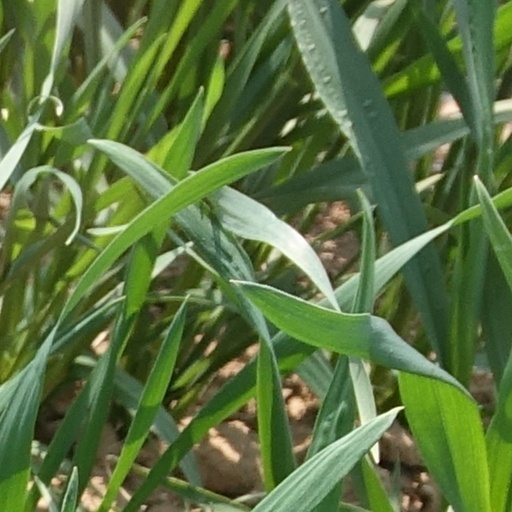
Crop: wheat